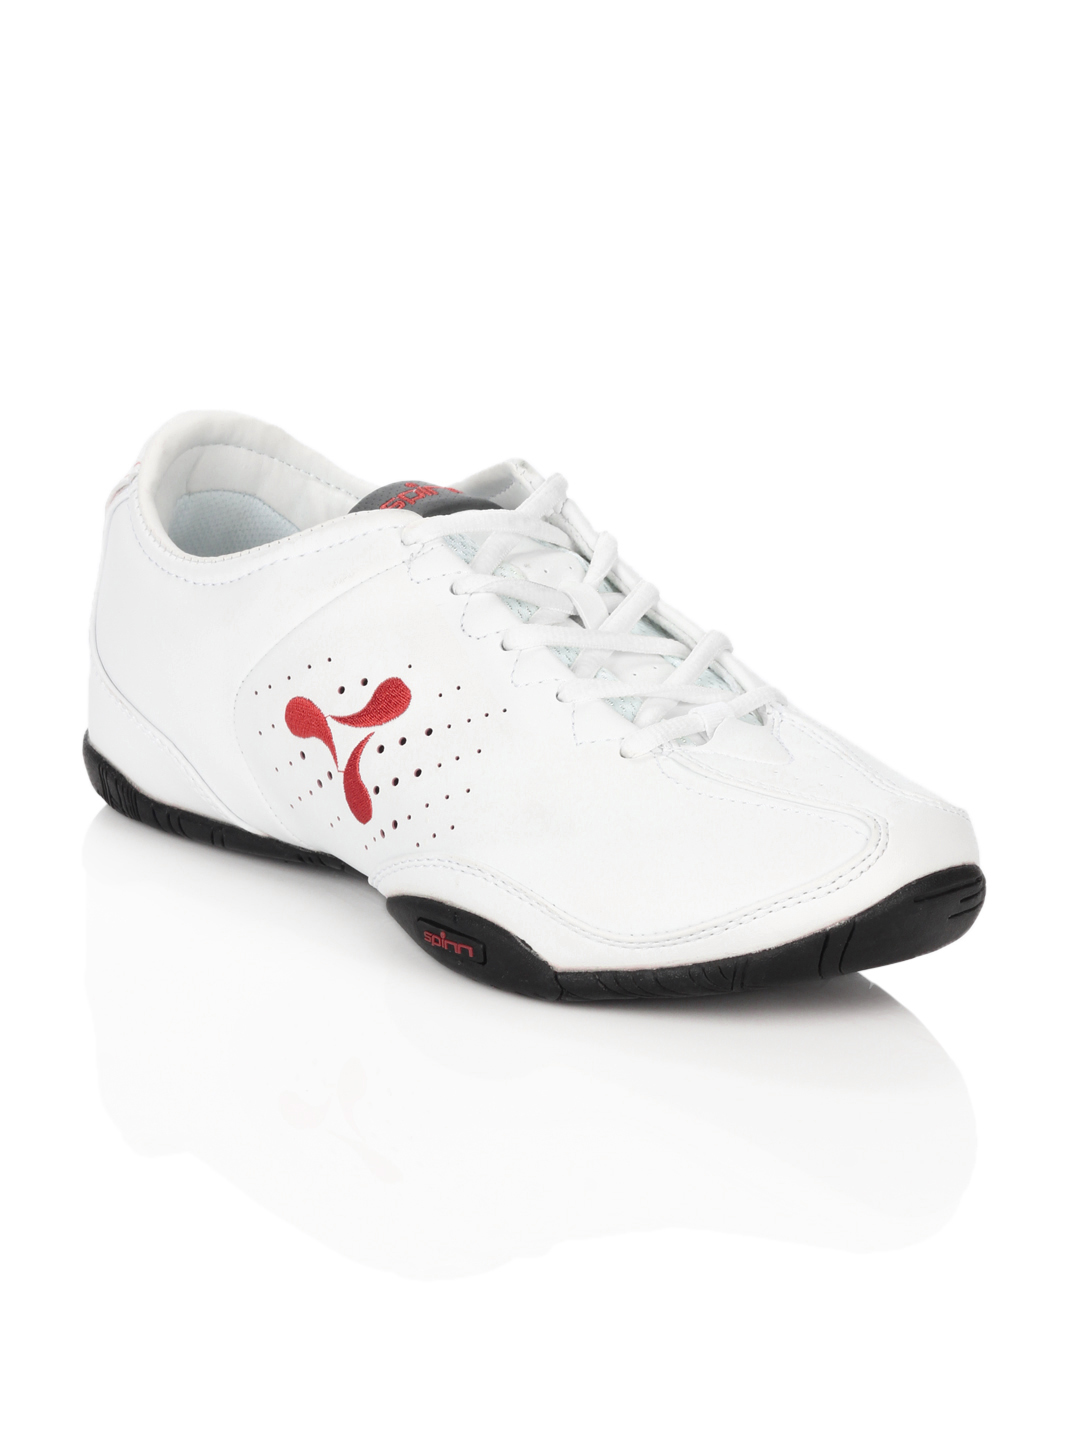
Spinn Men Brash White Shoes
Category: Footwear / Shoes / Casual Shoes
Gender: Men
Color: White
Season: Summer 2012
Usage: Casual